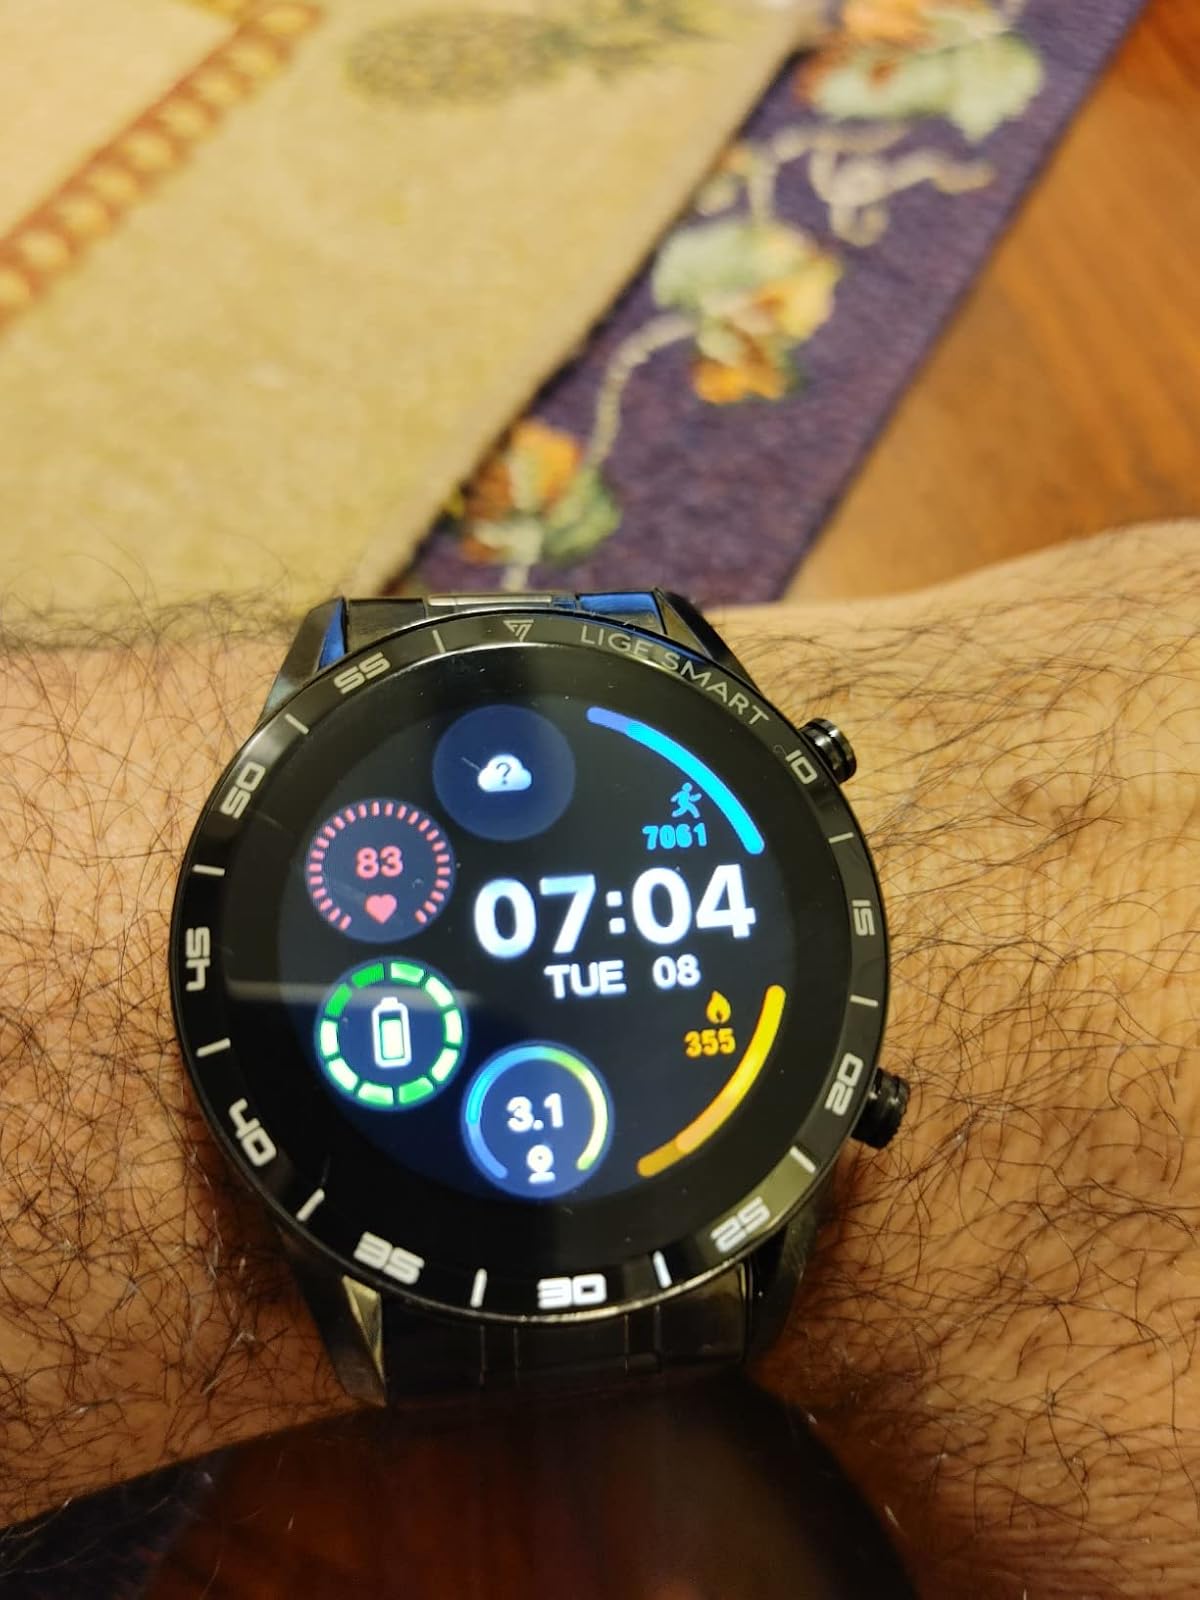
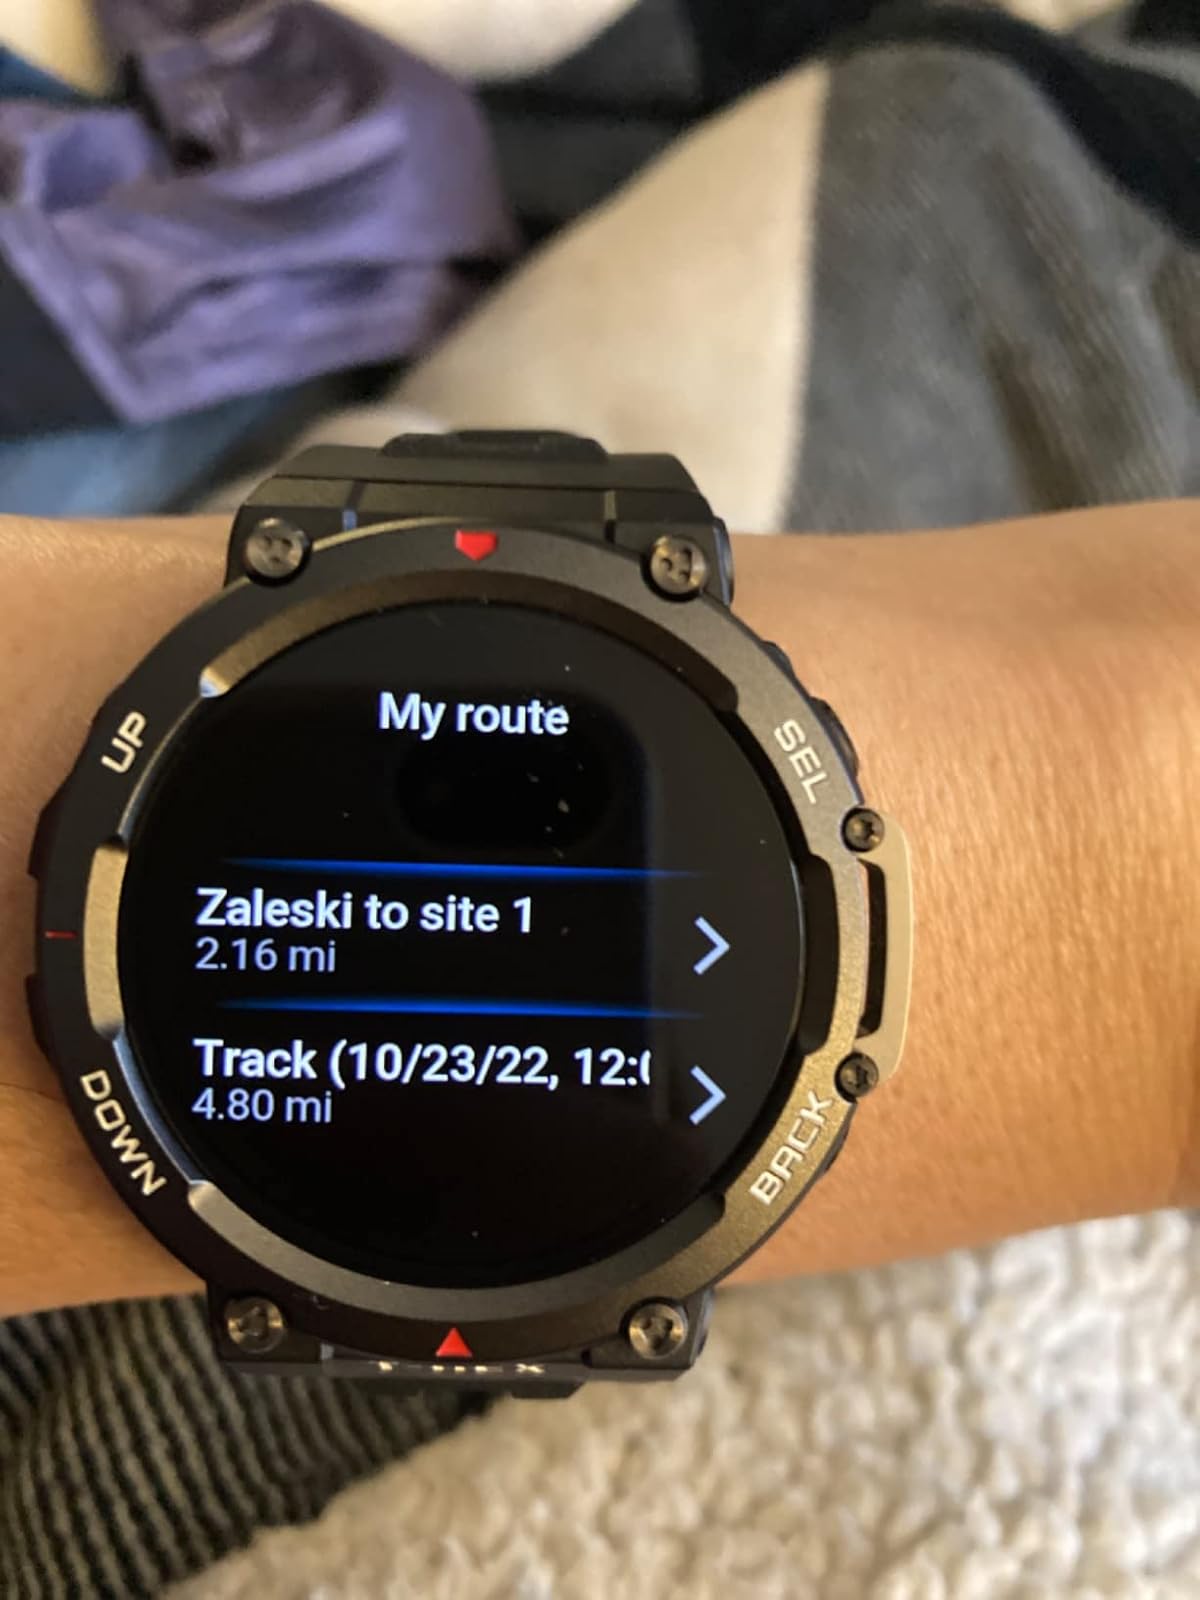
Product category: smartwatch
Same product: no